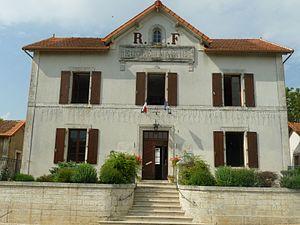
mairie de St-Laurent-de-Céris, Charente, France
Saint-Laurent-de-Céris est une commune du Sud-Ouest de la France, située dans le département de la Charente.